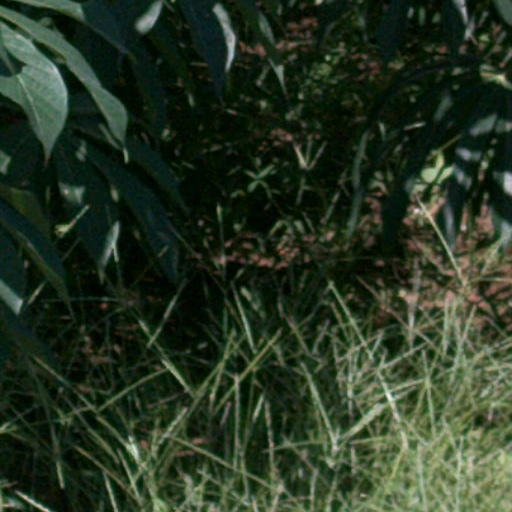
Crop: cassava